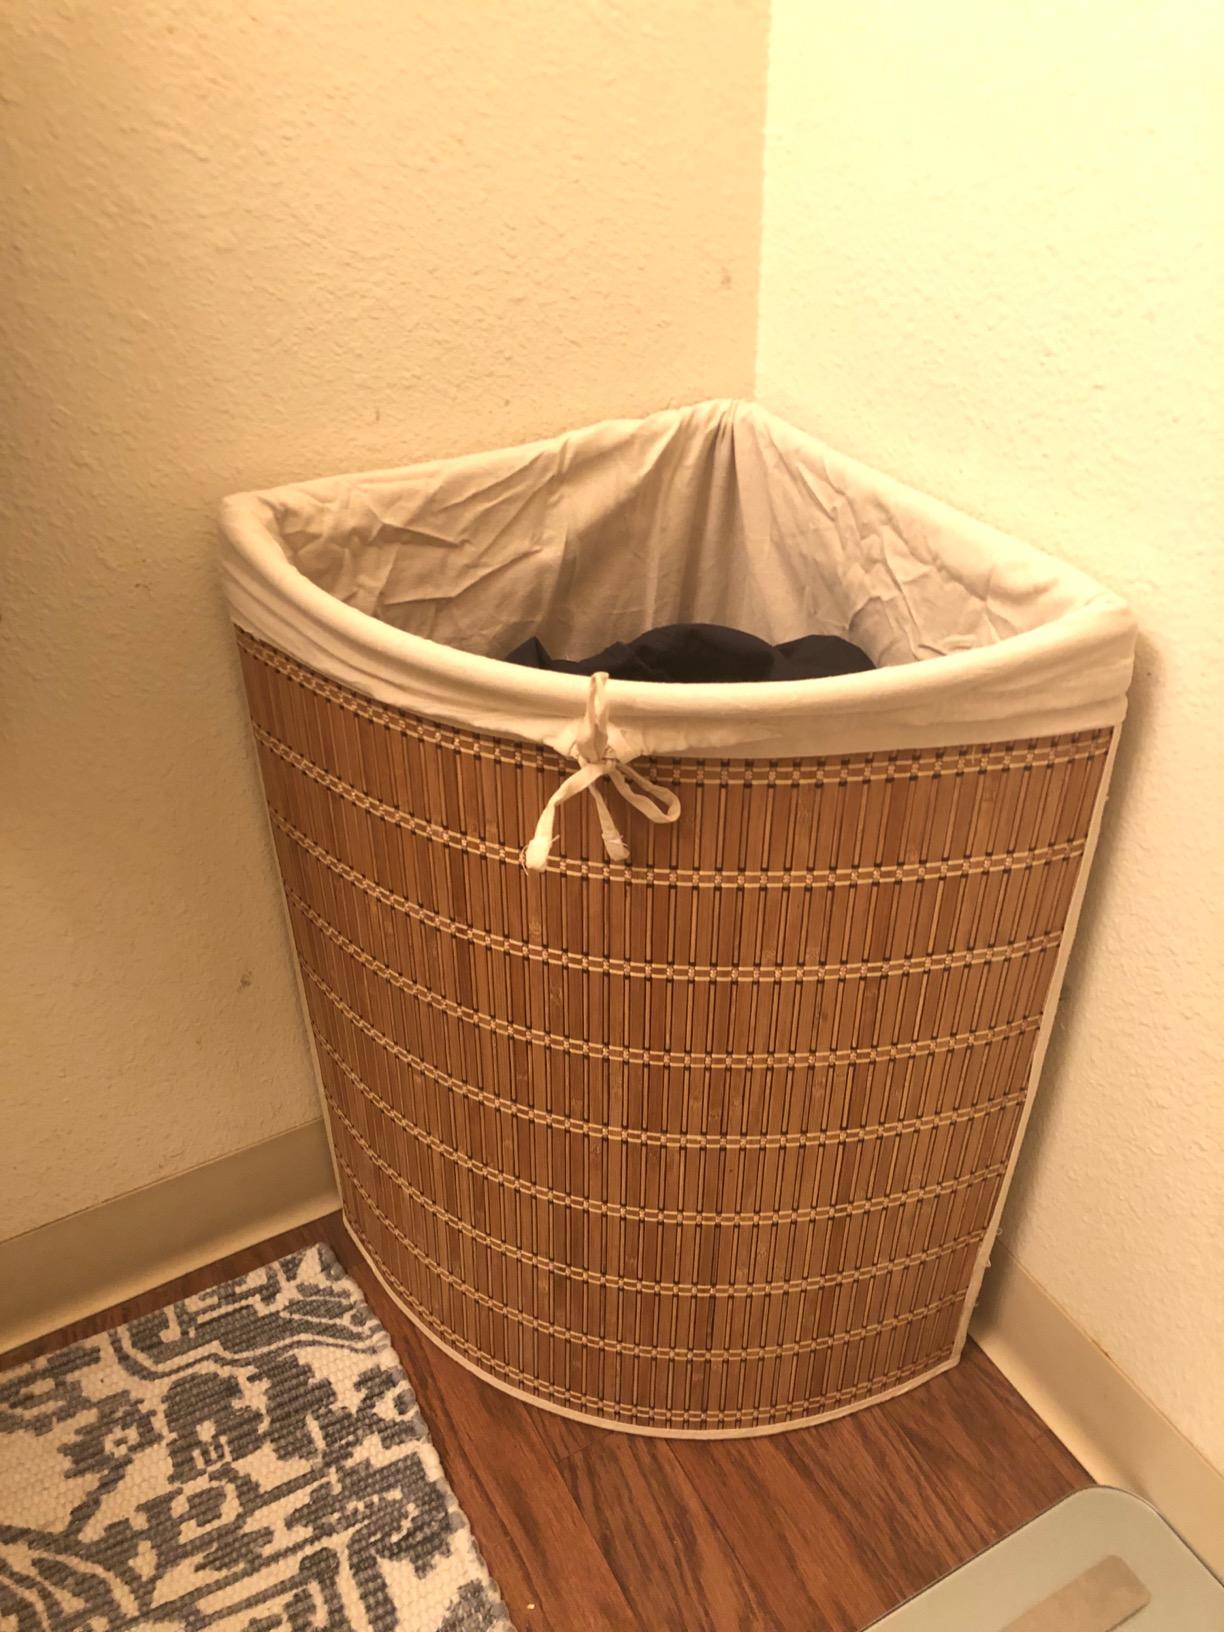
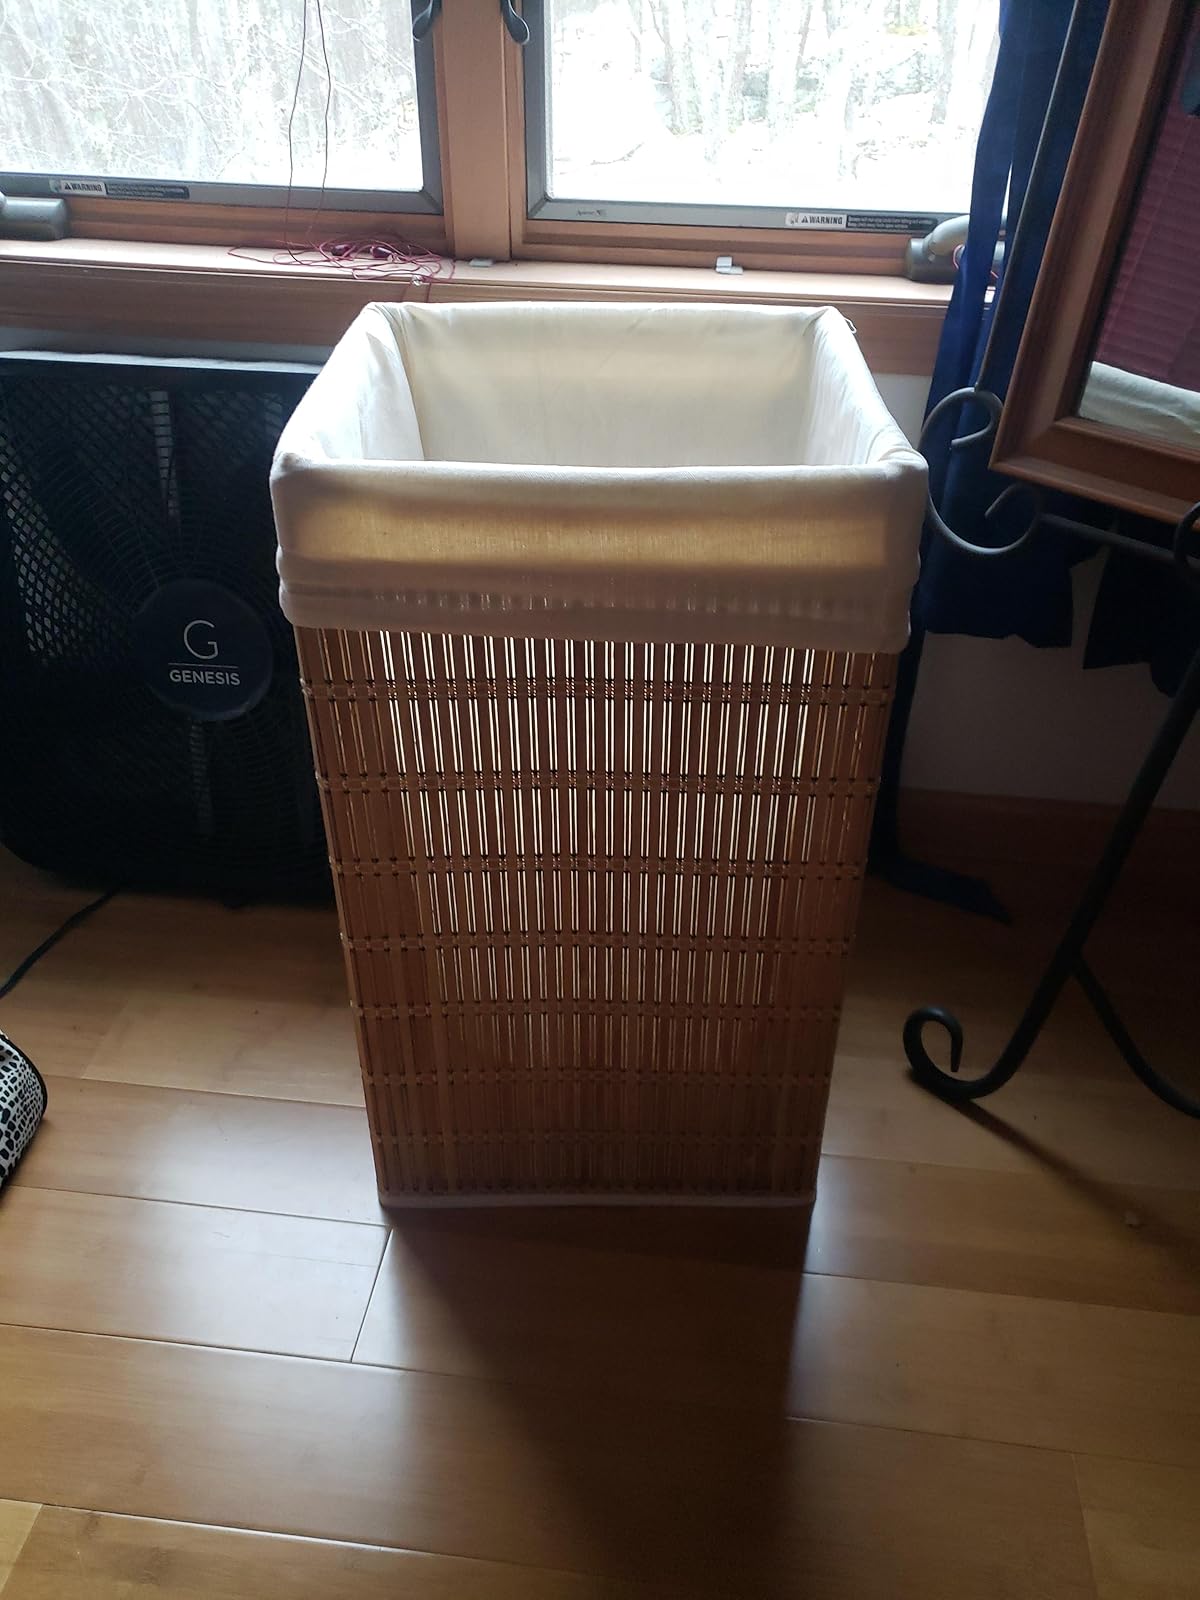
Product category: items_hamper
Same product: no